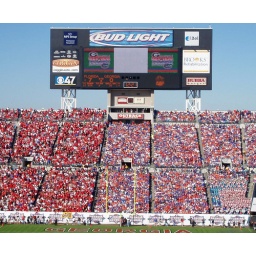
right where red and black meets orange and blue in the endzone